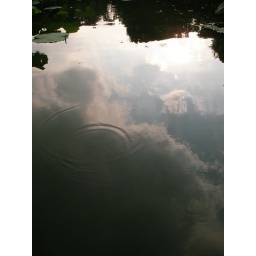
The sky in the water 2